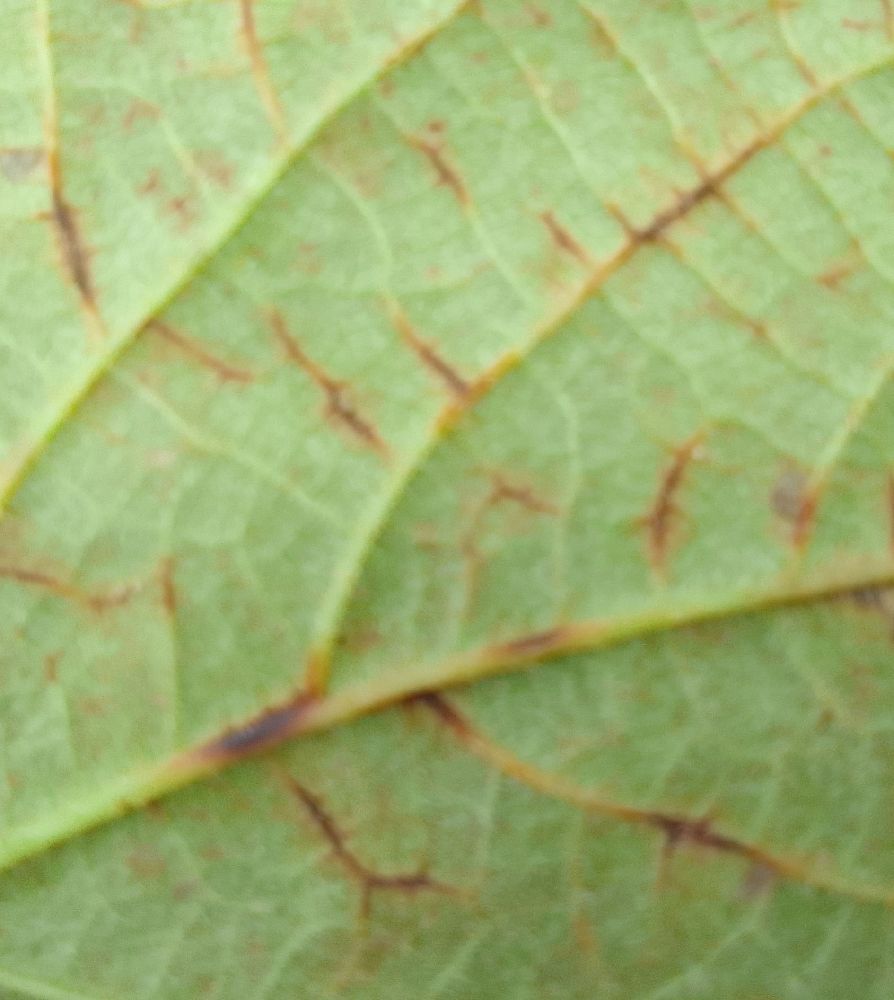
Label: anthracnose